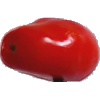
Label: Tomato 2